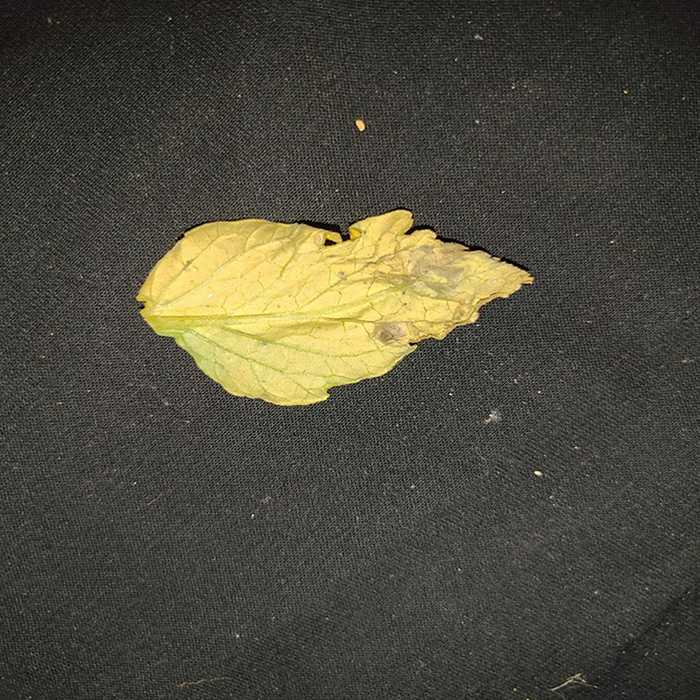
Plant: Tomato
Label: Tomato Bacterial spot